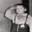
Label: boy